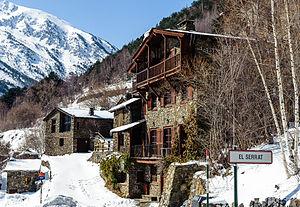
El Serrat est l'un
Le parc naturel de Sorteny est un espace naturel protégé situé en Andorre. Il occupe une superficie de 1 080 ha au sein de la paroisse d'Ordino, au nord-ouest du pays. Abritant deux des plus hauts sommets du pays, le pic de la Serrère et le pic de l'Estanyó, le parc appartient à la haute montagne pyrénéenne. Le riu de Sorteny est ses affluents y constituent des zones humides abritant des espèces végétales et animales rares ce qui a conduit au classement du parc en tant que site Ramsar en 2012. Espace traditionnel d'élevage, le parc naturel de Sorteny possède aujourd'hui une vocation essentiellement touristique. On y trouve des chemins de randonnée, des sentiers d'interprétation de la faune et de la flore, un jardin botanique et deux refuges de montagne.